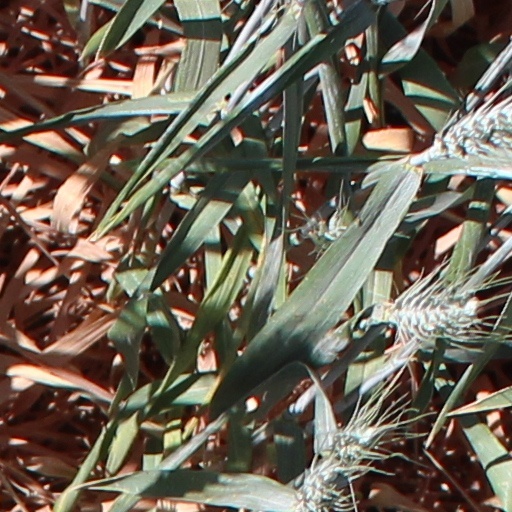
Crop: wheat